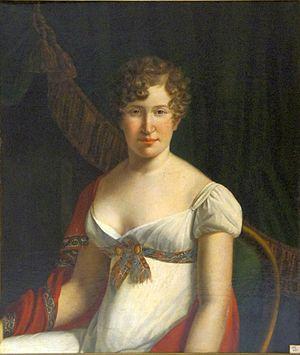
Tableau présentant Augusta fille de George III
Charlotte Auguste Mathilde de Hanovre, princesse de Grande-Bretagne, princesse royale, née le 29 septembre 1766 dans le palais de Buckingham et morte le 6 octobre 1828 dans le château de Ludwigsbourg, est un membre de la famille royale britannique en tant que fille aînée du roi Georges III de Grande-Bretagne, devenue par son mariage la reine Charlotte de Wurtemberg.